520th Air Defense Group

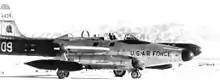
F-89 of the 432d FIS

In March 1953, the 432d FIS converted to a later radar equipped and Mighty Mouse rocket armed model of the "Sabre". In July 1954, the 433d FIS moved to Alaska and was reassigned. The following month, the 456th Fighter-Interceptor Squadron was activated to replace the 433d FIS. The 456th FIS was also equipped with Sabres. The group was inactivated and replaced by the 327th Fighter Group (Air Defense) as part of Air Defense Command's Project Arrow, which was designed to bring back on the active list the fighter units which had compiled memorable records in the two world wars. The group was disbanded once again in 1984.